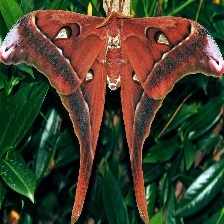
Species: HERCULES MOTH